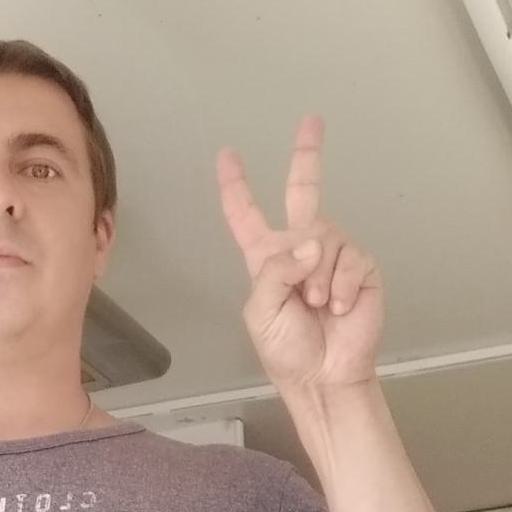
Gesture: peace